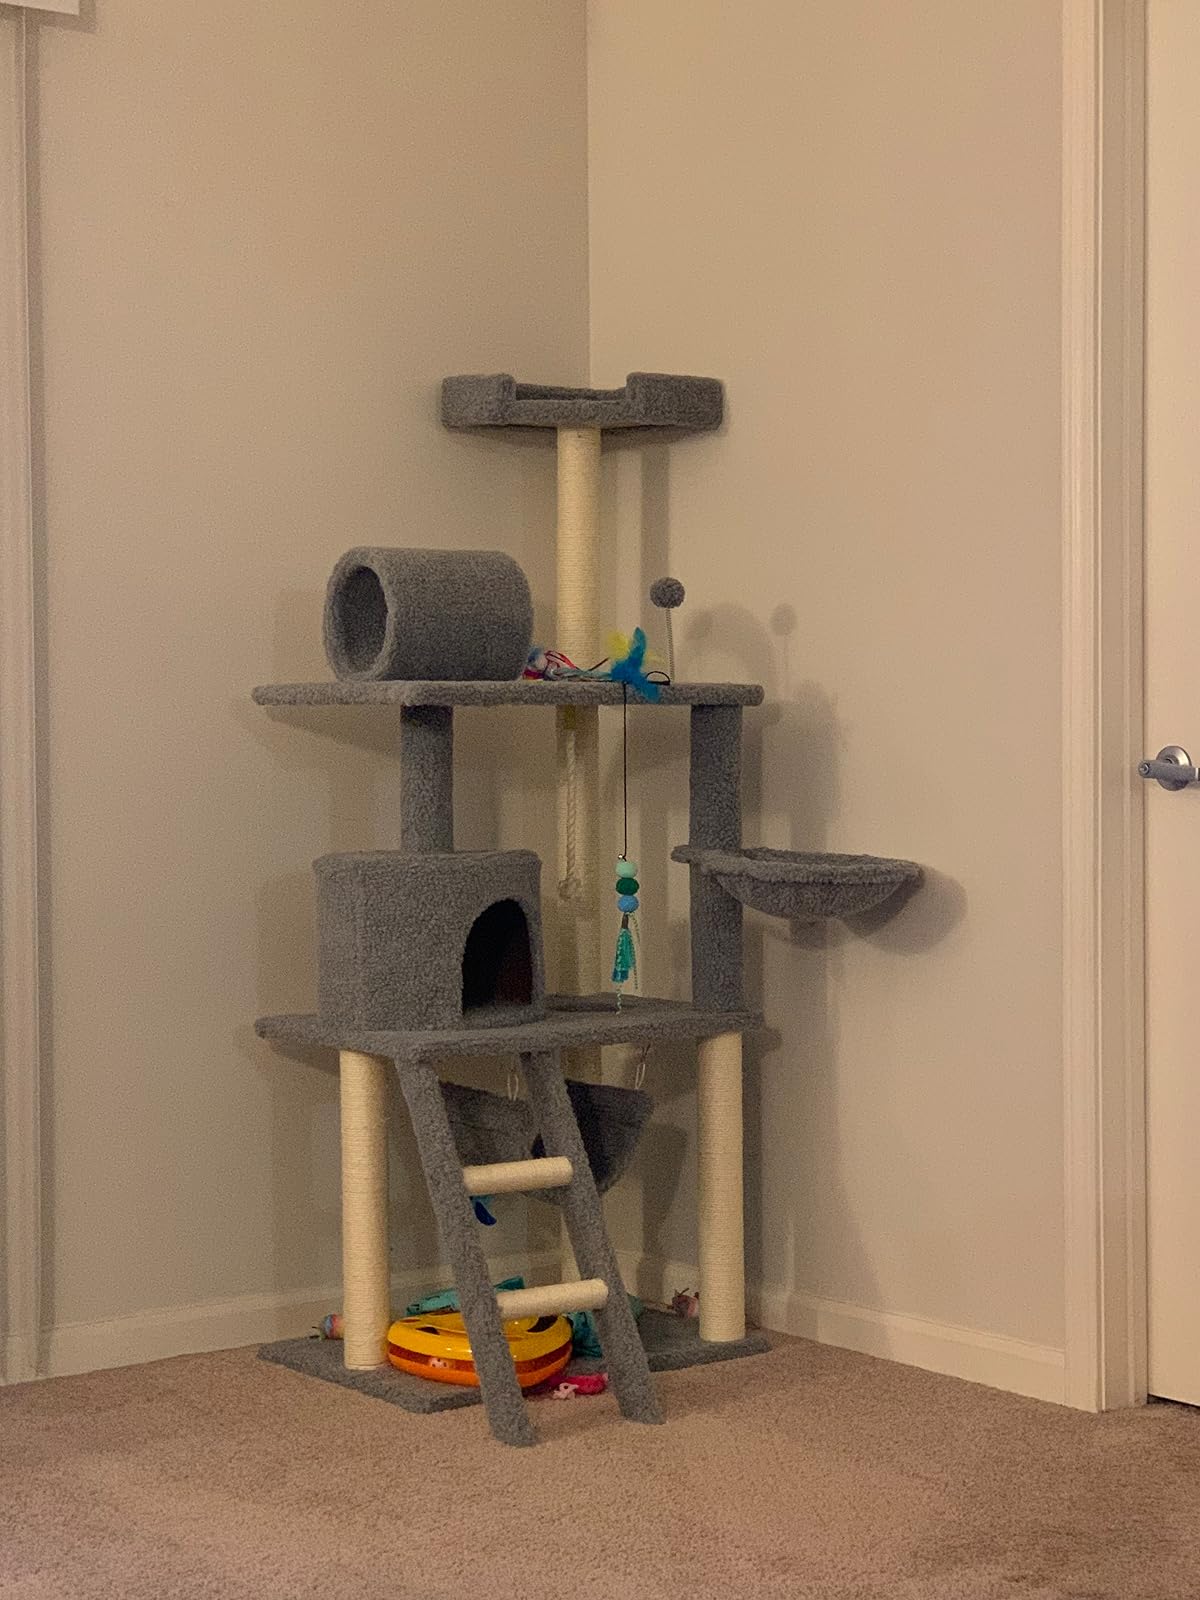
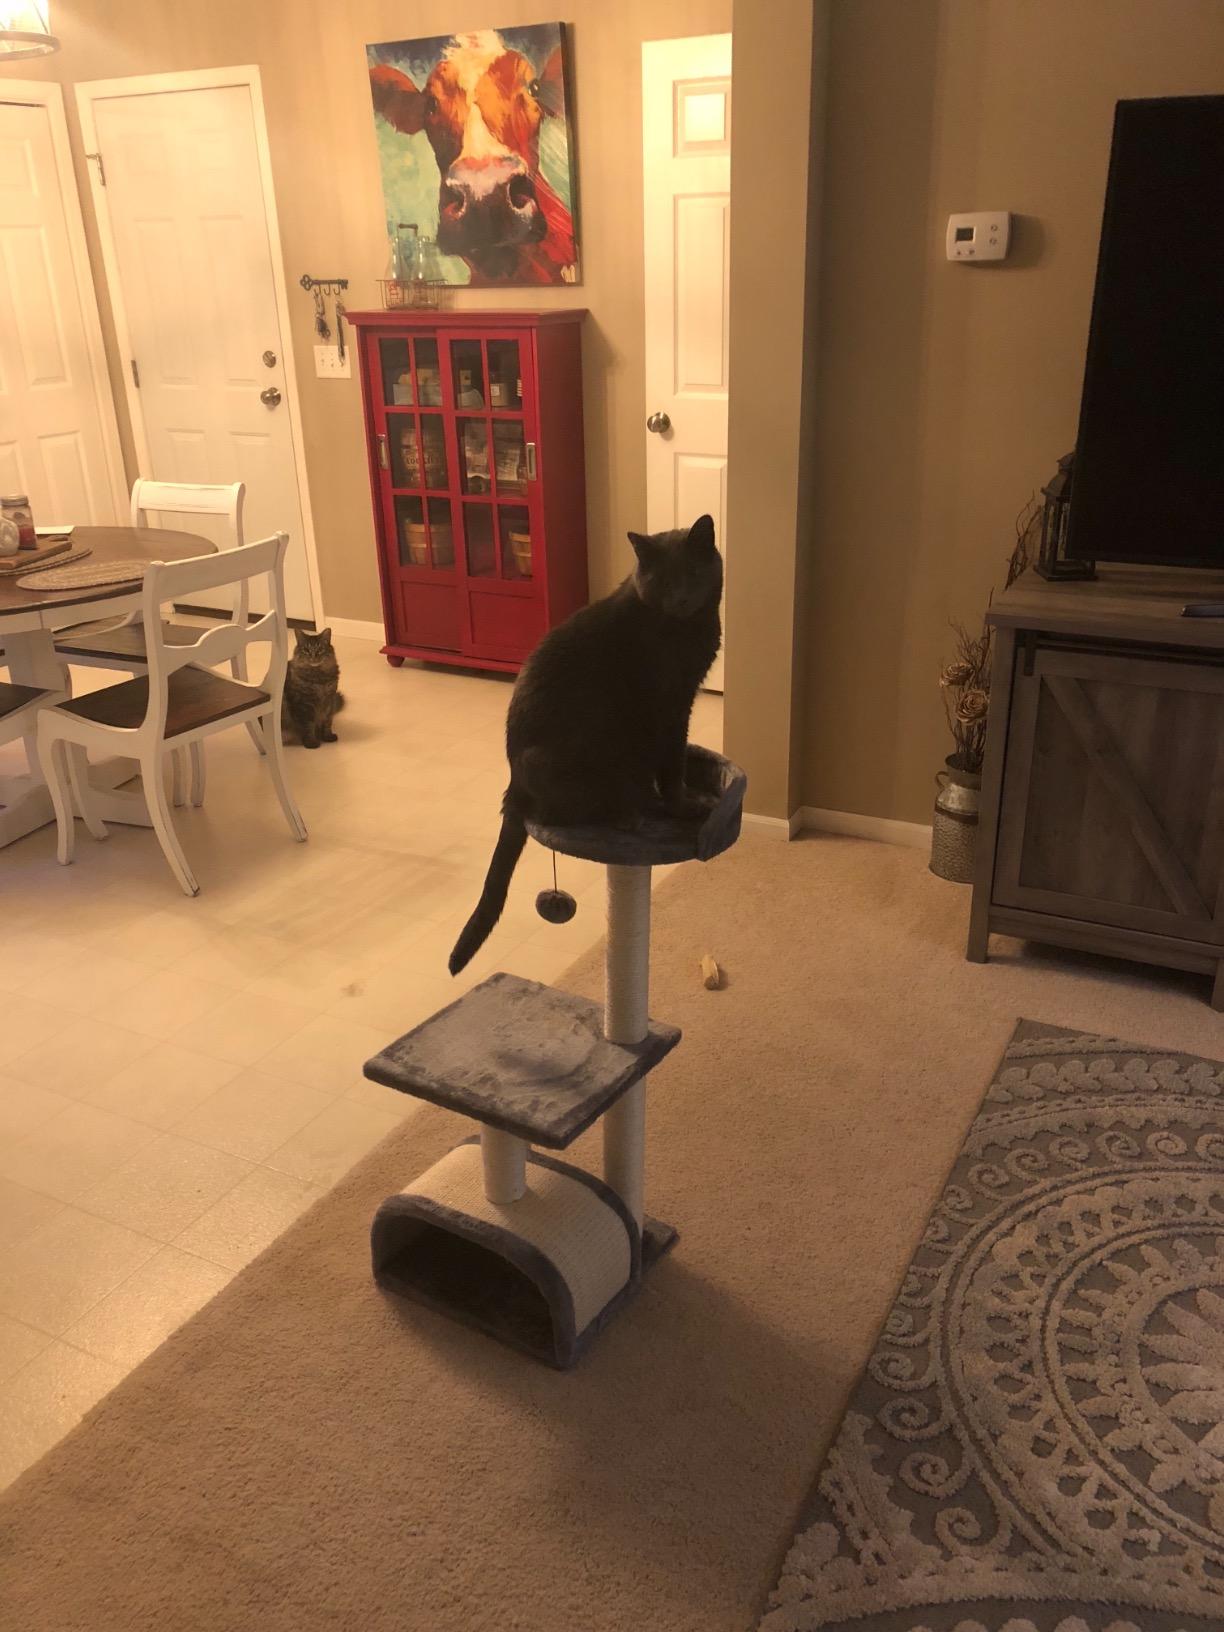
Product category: items_cat tree
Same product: no